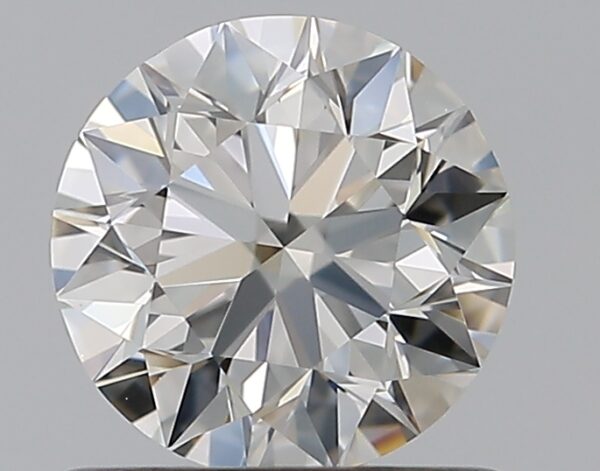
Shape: round
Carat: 0.7
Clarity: VVS1
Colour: H
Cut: EX
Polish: EX
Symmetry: VG
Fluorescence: F
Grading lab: GIA
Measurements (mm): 5.59 x 5.63 x 3.55